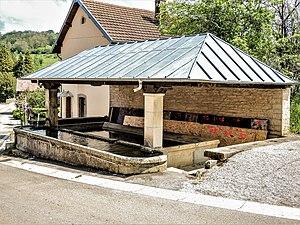
Fontaine-lavoir-abreuvoir, couverte.